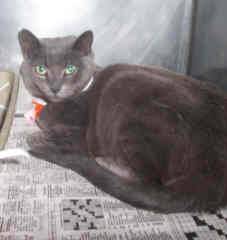
Label: cat